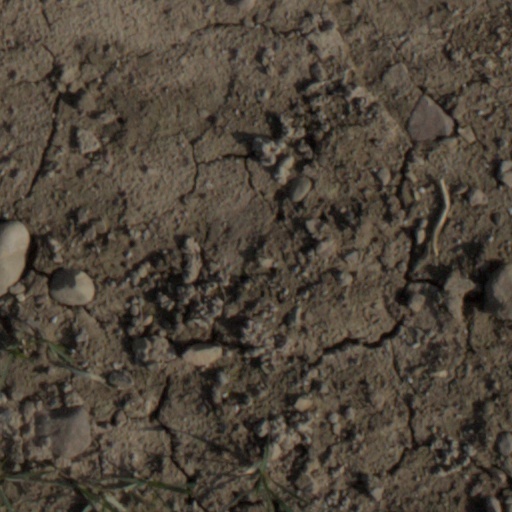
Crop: wheat